Barbara Goenaga

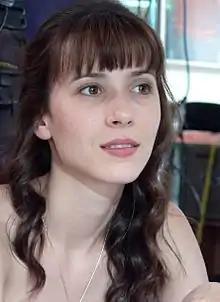
Goenaga in "3:19" (2007)

Bárbara Goenaga Bilbao (born 20 July 1983) is a Spanish actress from the Basque Country. She was nominated to the Goya Award for Best New Actress for her performance in the 2007 comedy-drama film "Oviedo Express".